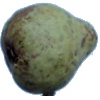
Label: pear_stone